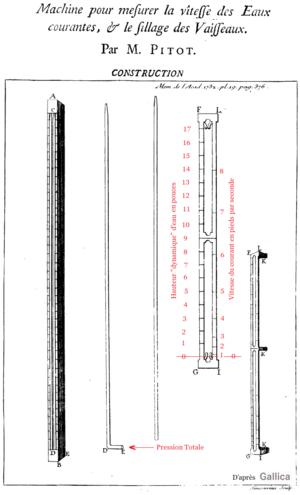
Description du tube de Pitot d'après le dessin original de son mémoire à l'Académie des Sciences (Mémoire d’Henri Pitot présentant à l’Académie royale des sciences sa «
Un tube de Pitot est l'un des éléments d'un système de mesure de vitesse des fluides. Il doit son nom au physicien français Henri Pitot qui propose en 1732 un dispositif de mesure des eaux courantes et de la vitesse des bateaux.